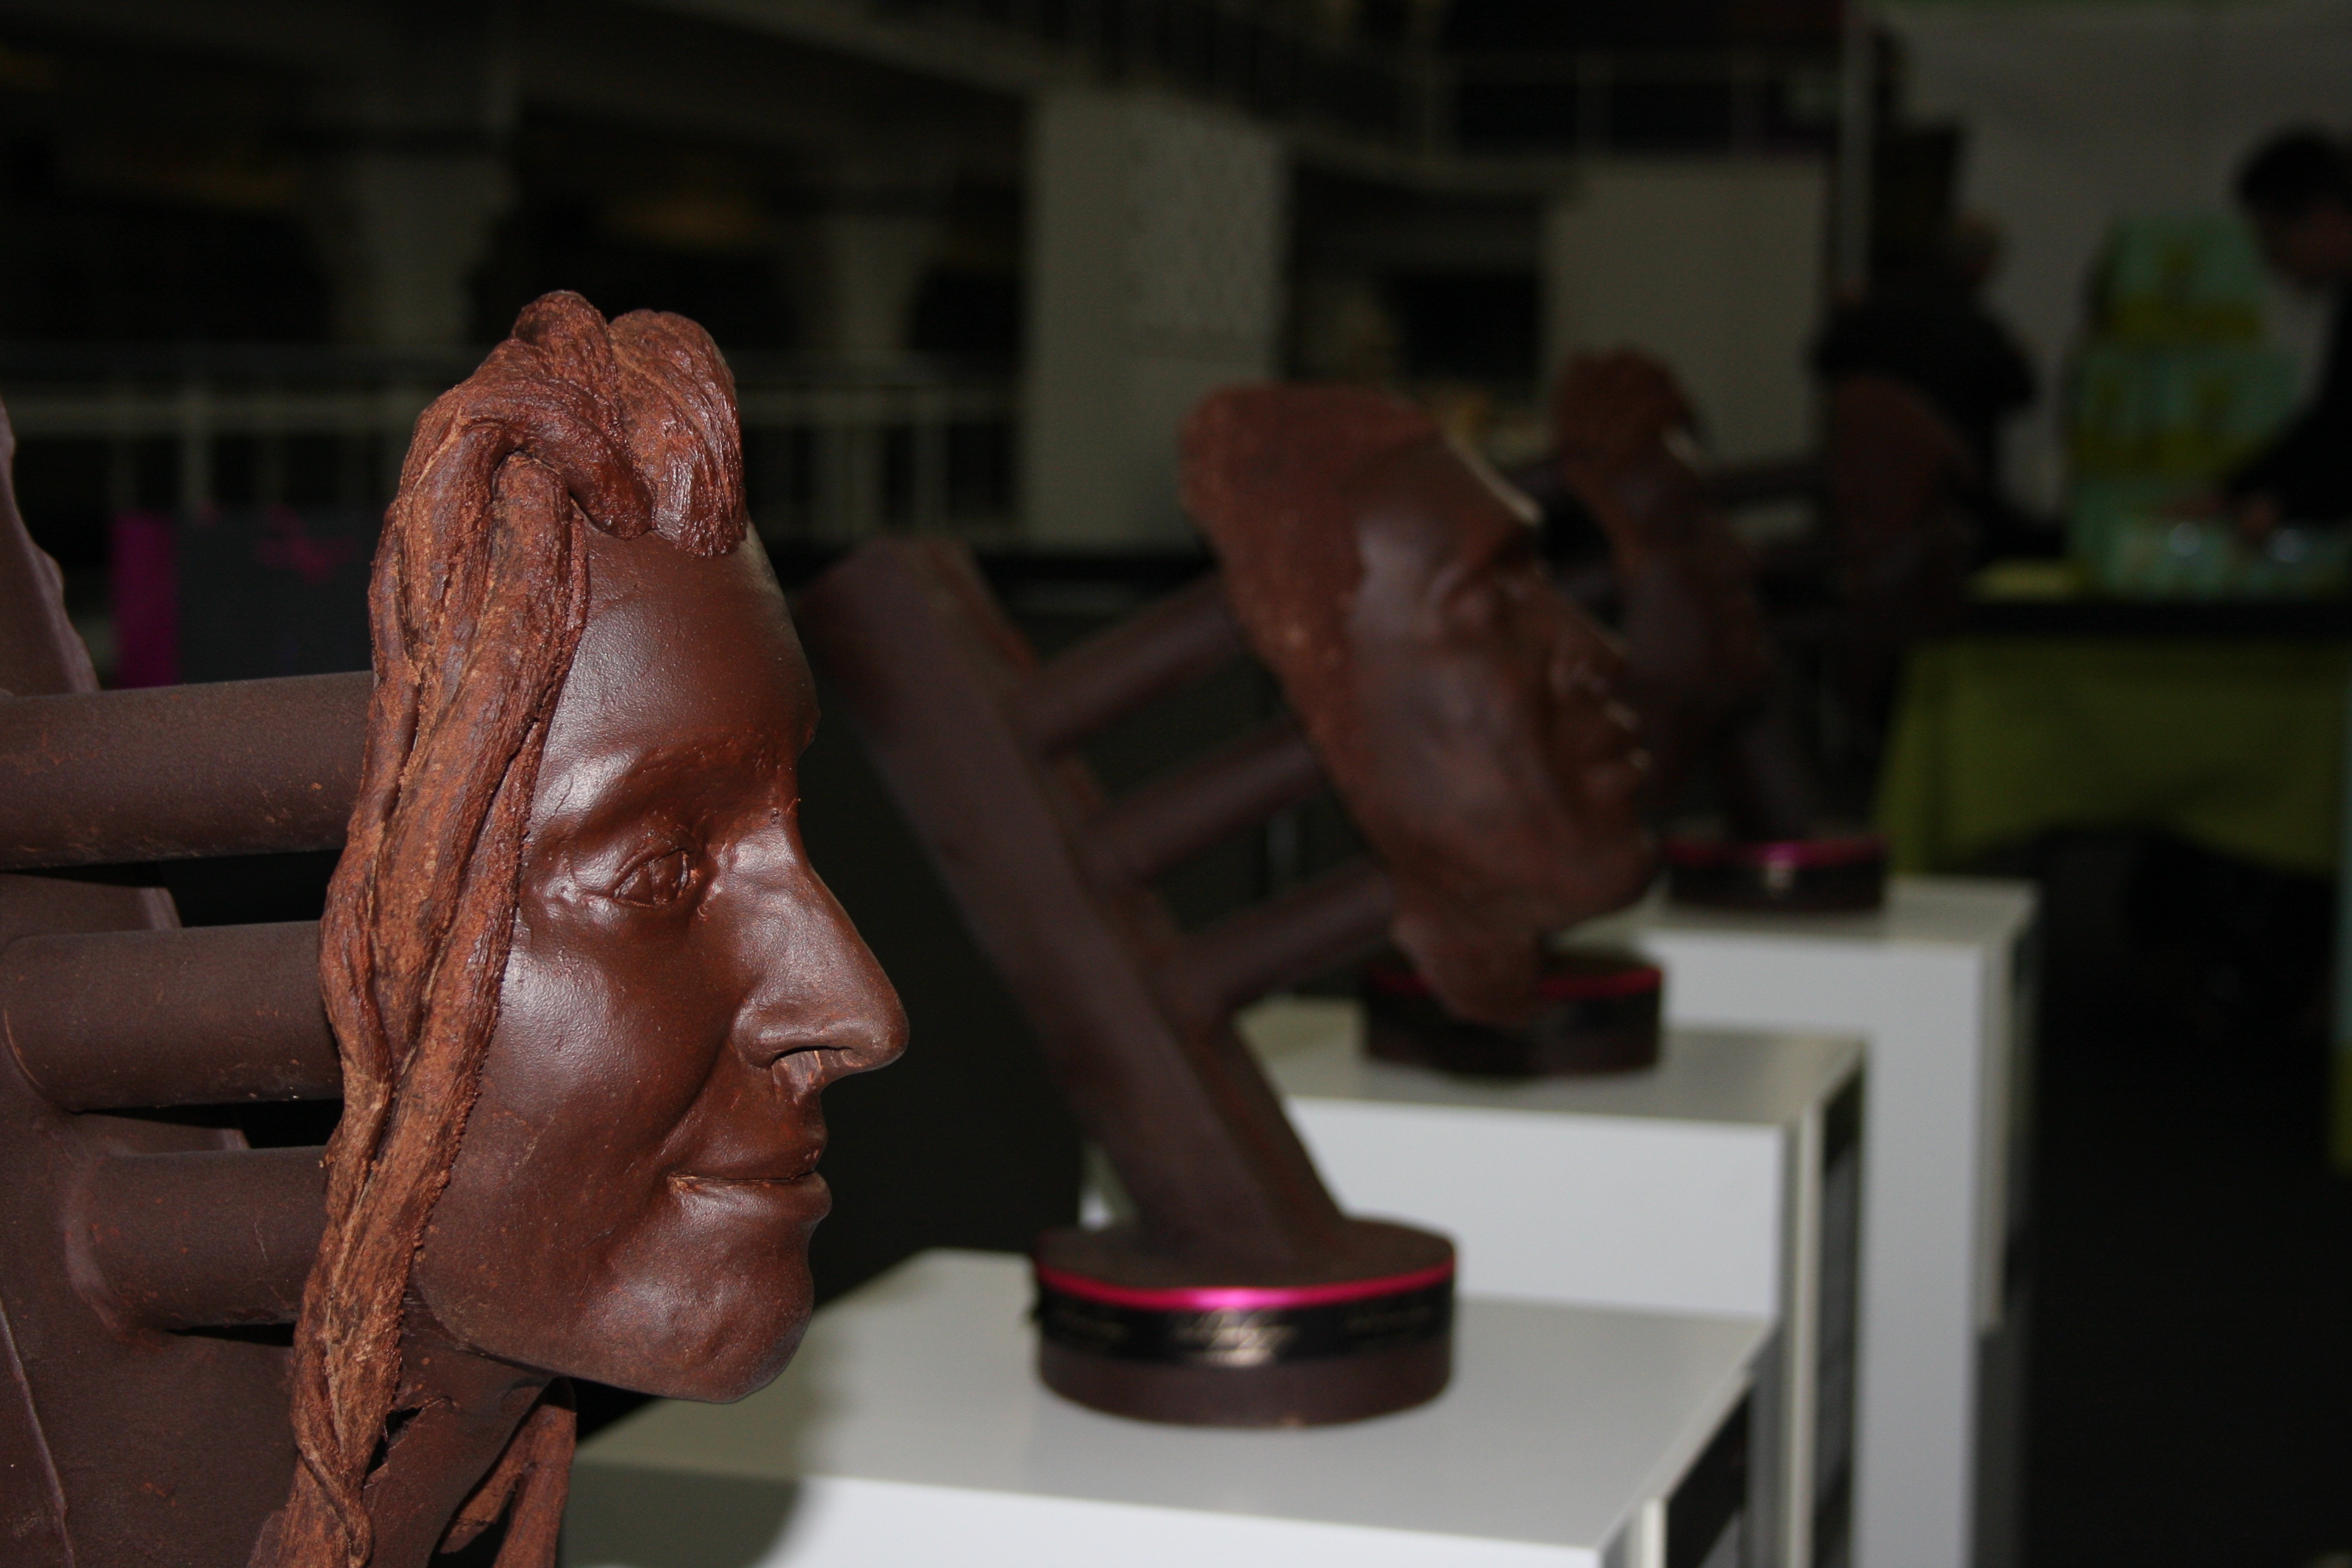
wood, statue, food, chocolate, sculpture, art, temple, carving, artistry